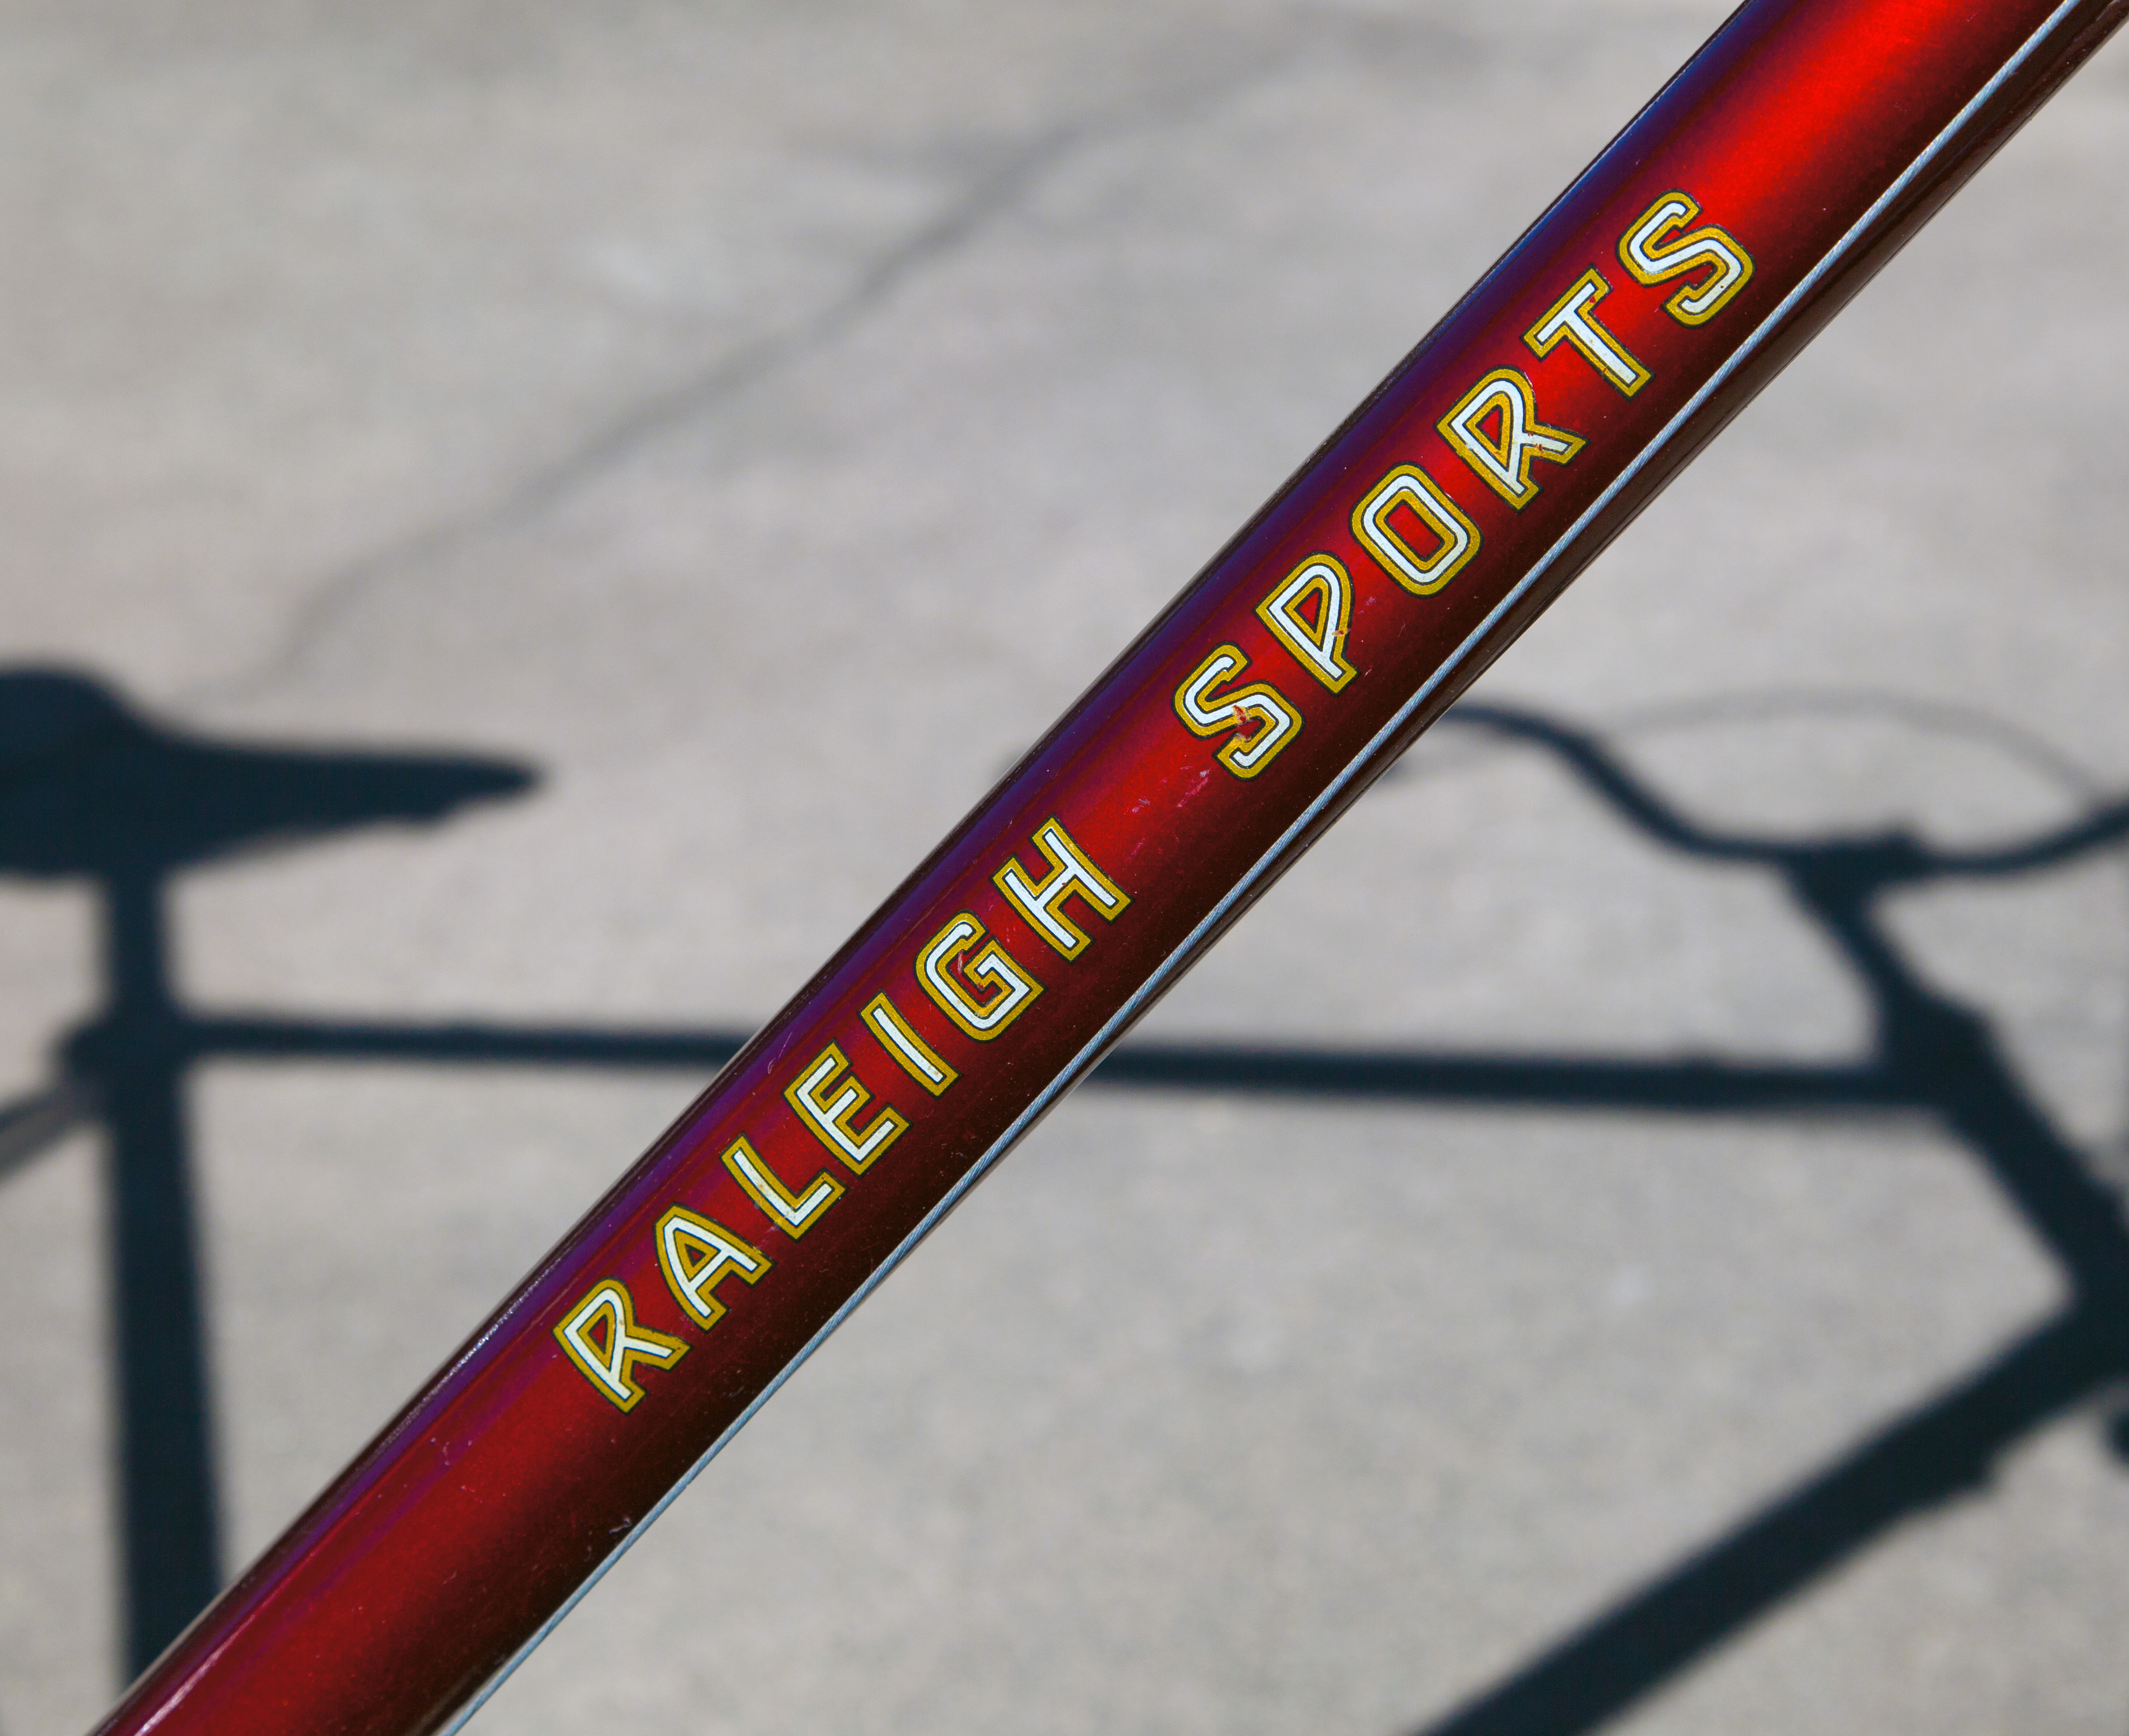
bicycle, red, vehicle, sports equipment, raleigh, 3speed, 3spd, raleighsports, bicycle frame, cue stick